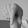
ASL letter: Q